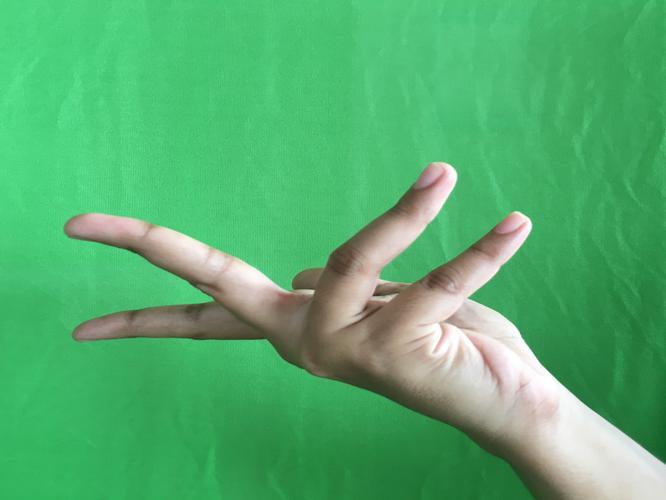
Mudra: Alapadmam
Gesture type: single_hand